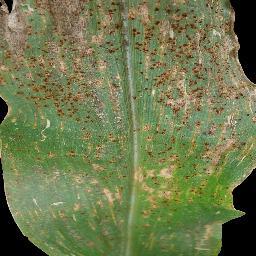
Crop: corn
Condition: (maize)_common_rust